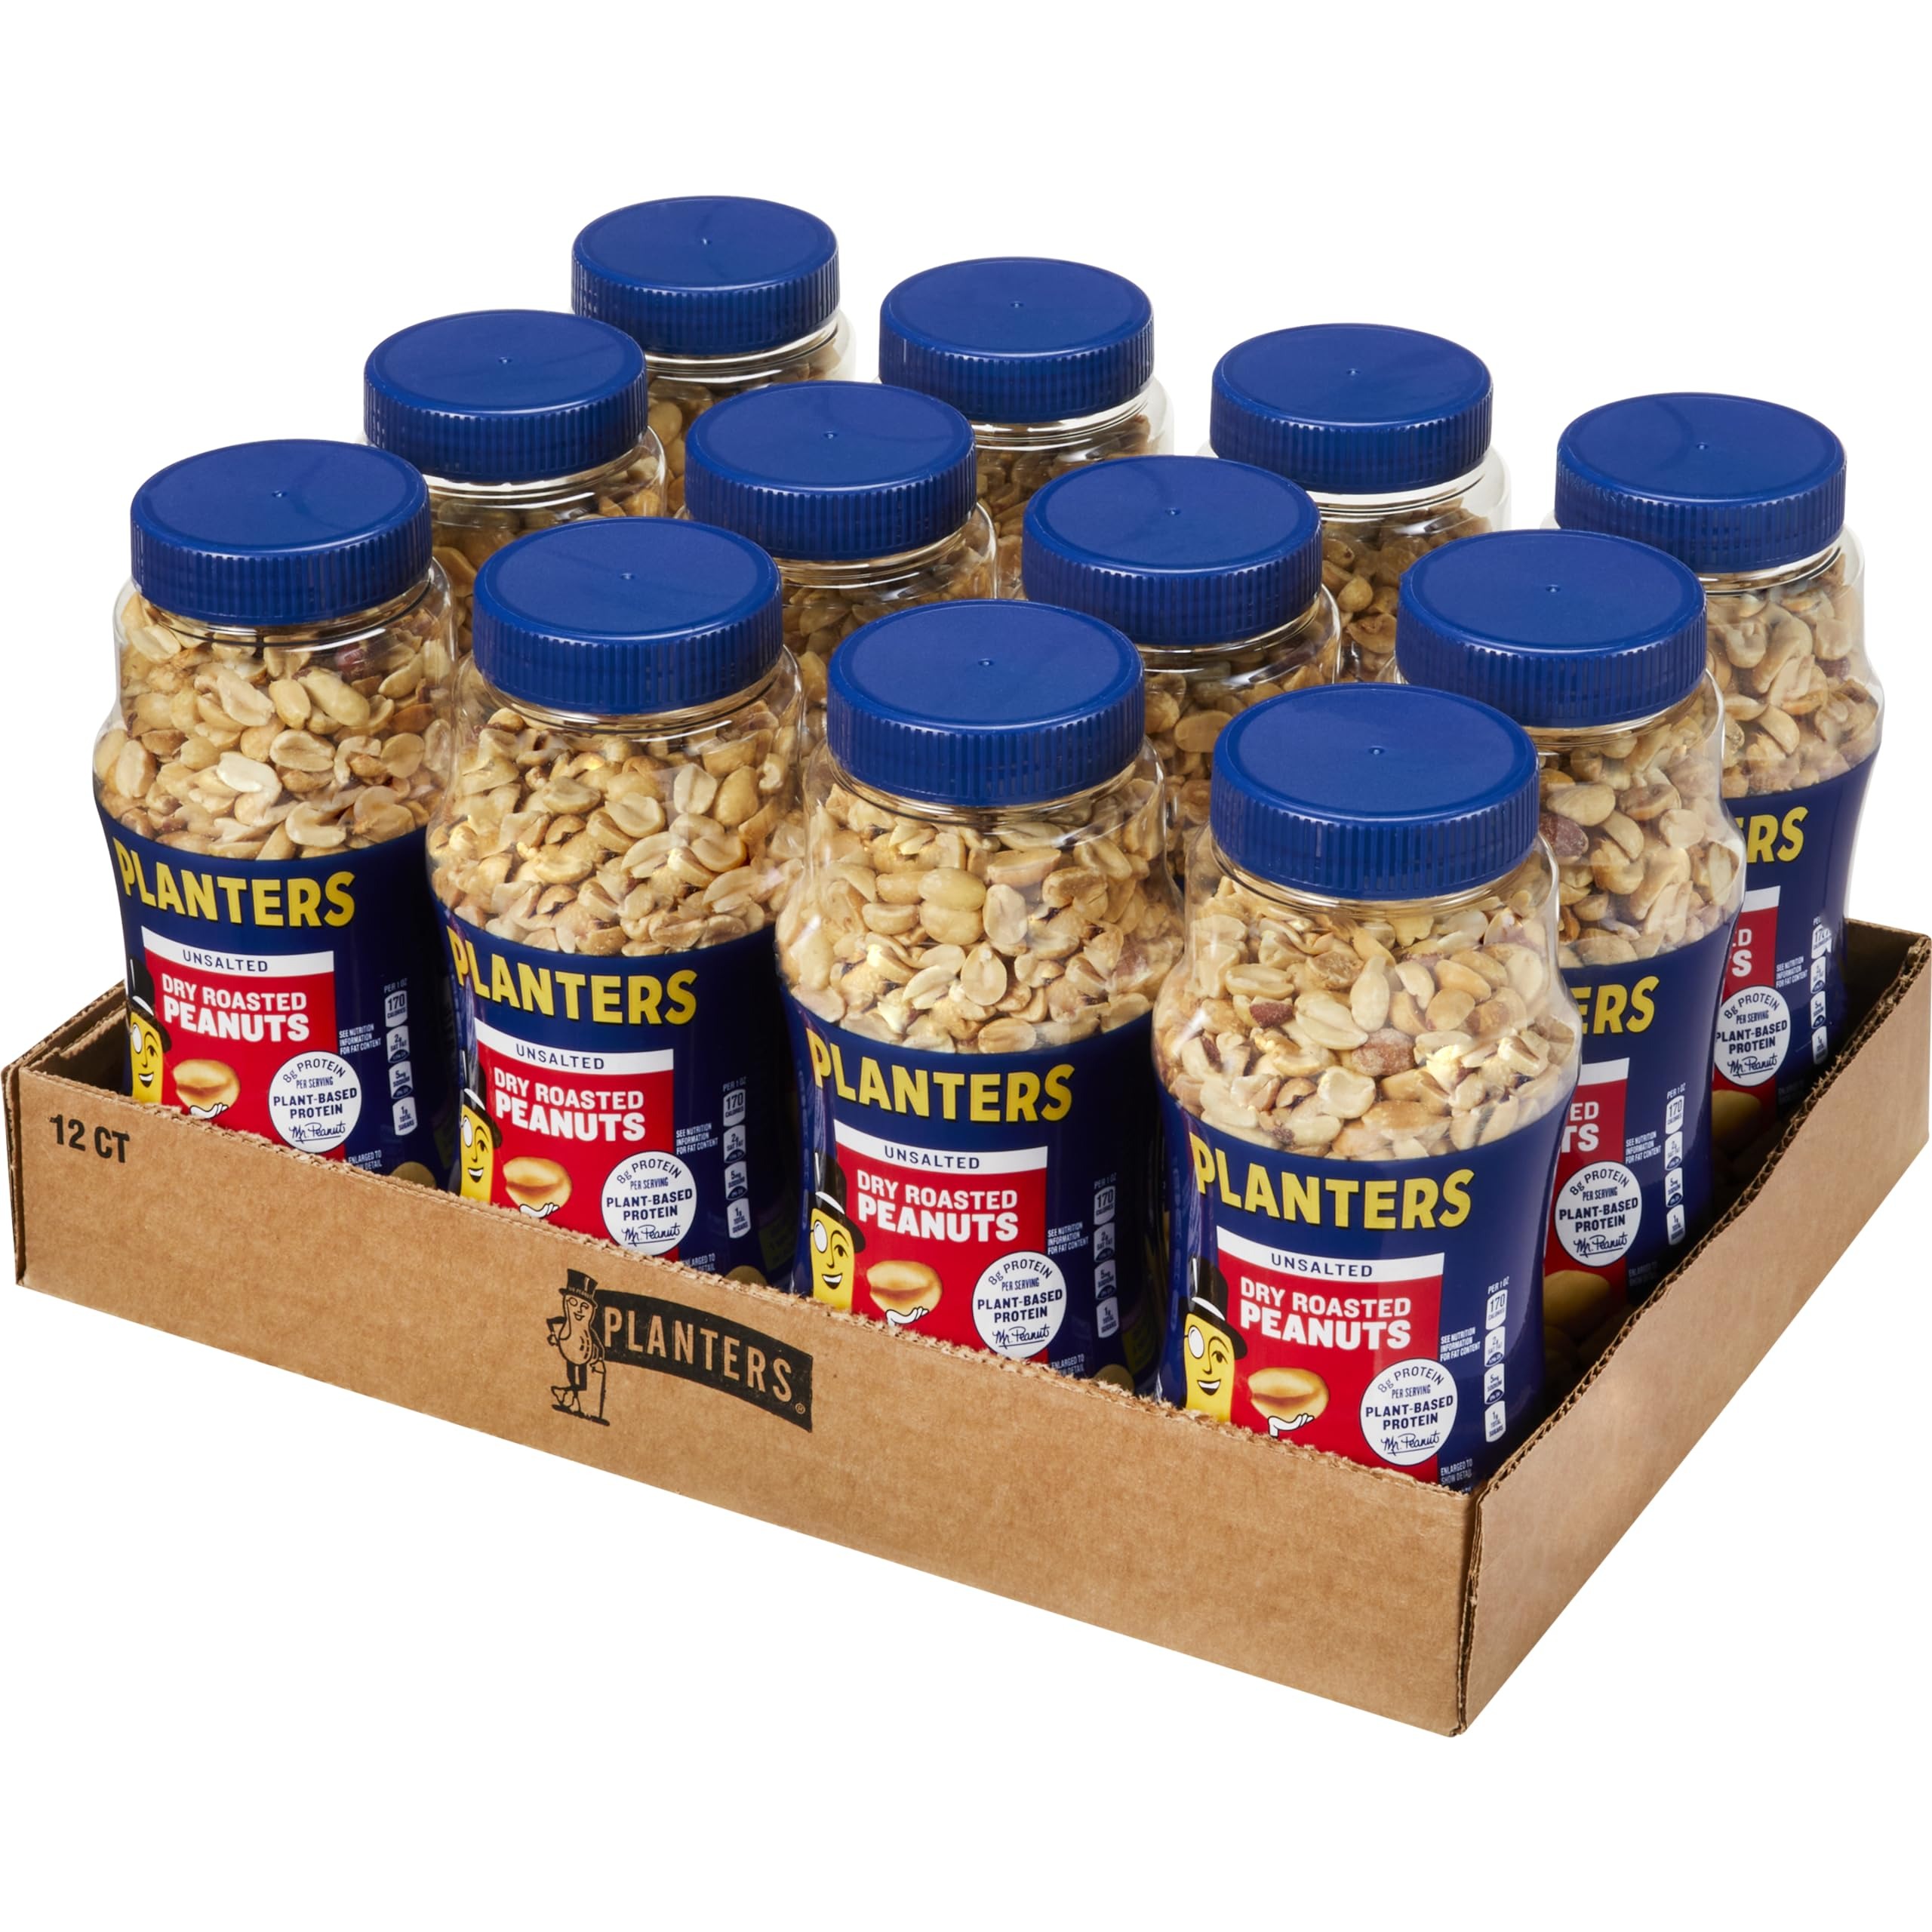
Item Name: PLANTERS Unsalted Dry Roasted Peanuts 16 oz (12-Pack)
Bullet Point 1: 12 - 16 oz. jar of Planters Unsalted Dry Roasted Peanuts
Bullet Point 2: Planters Unsalted Dry Roasted Peanuts are a heart healthy snack you can feel good about
Bullet Point 3: Packed in a resealable jar to lock in flavor and freshness
Bullet Point 4: Plain peanuts contain no added ingredients
Bullet Point 5: Unsalted peanuts are the perfect fit for a low sodium diet
Value: 192.0
Unit: Ounce

Price: 4.74